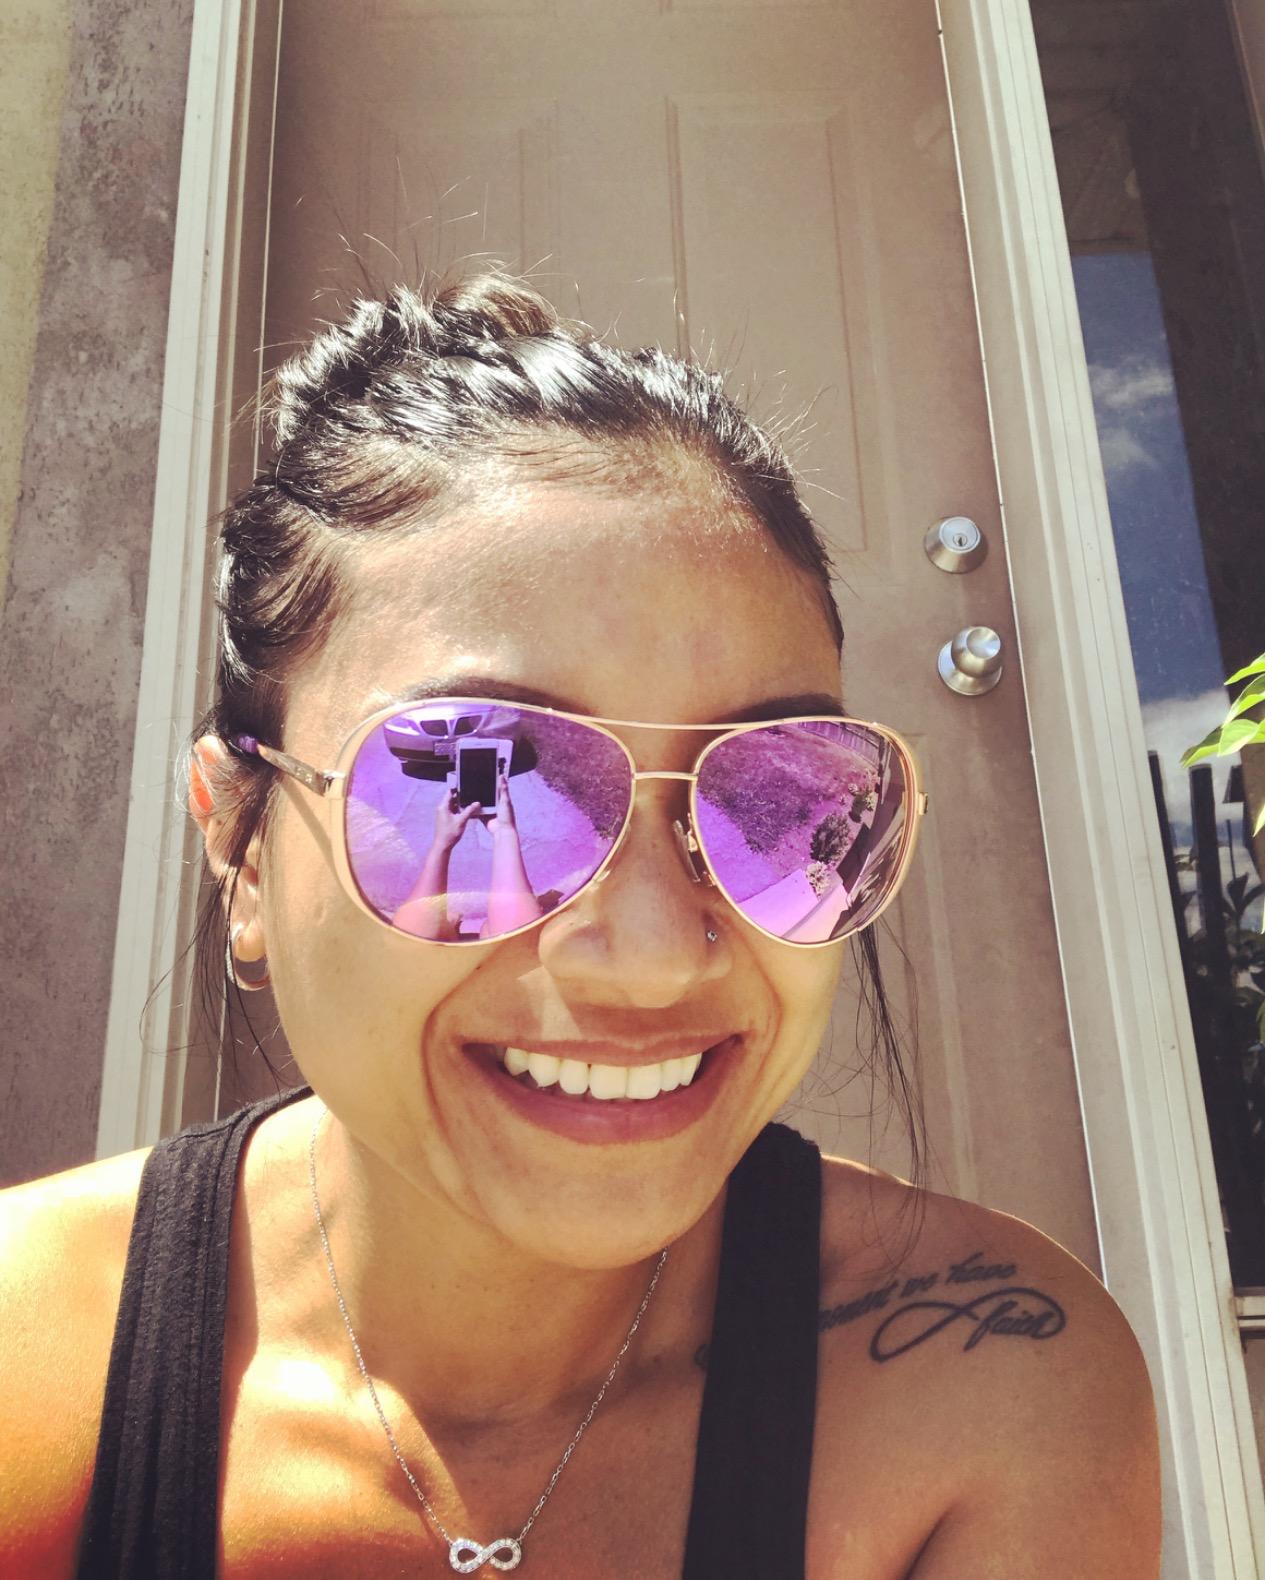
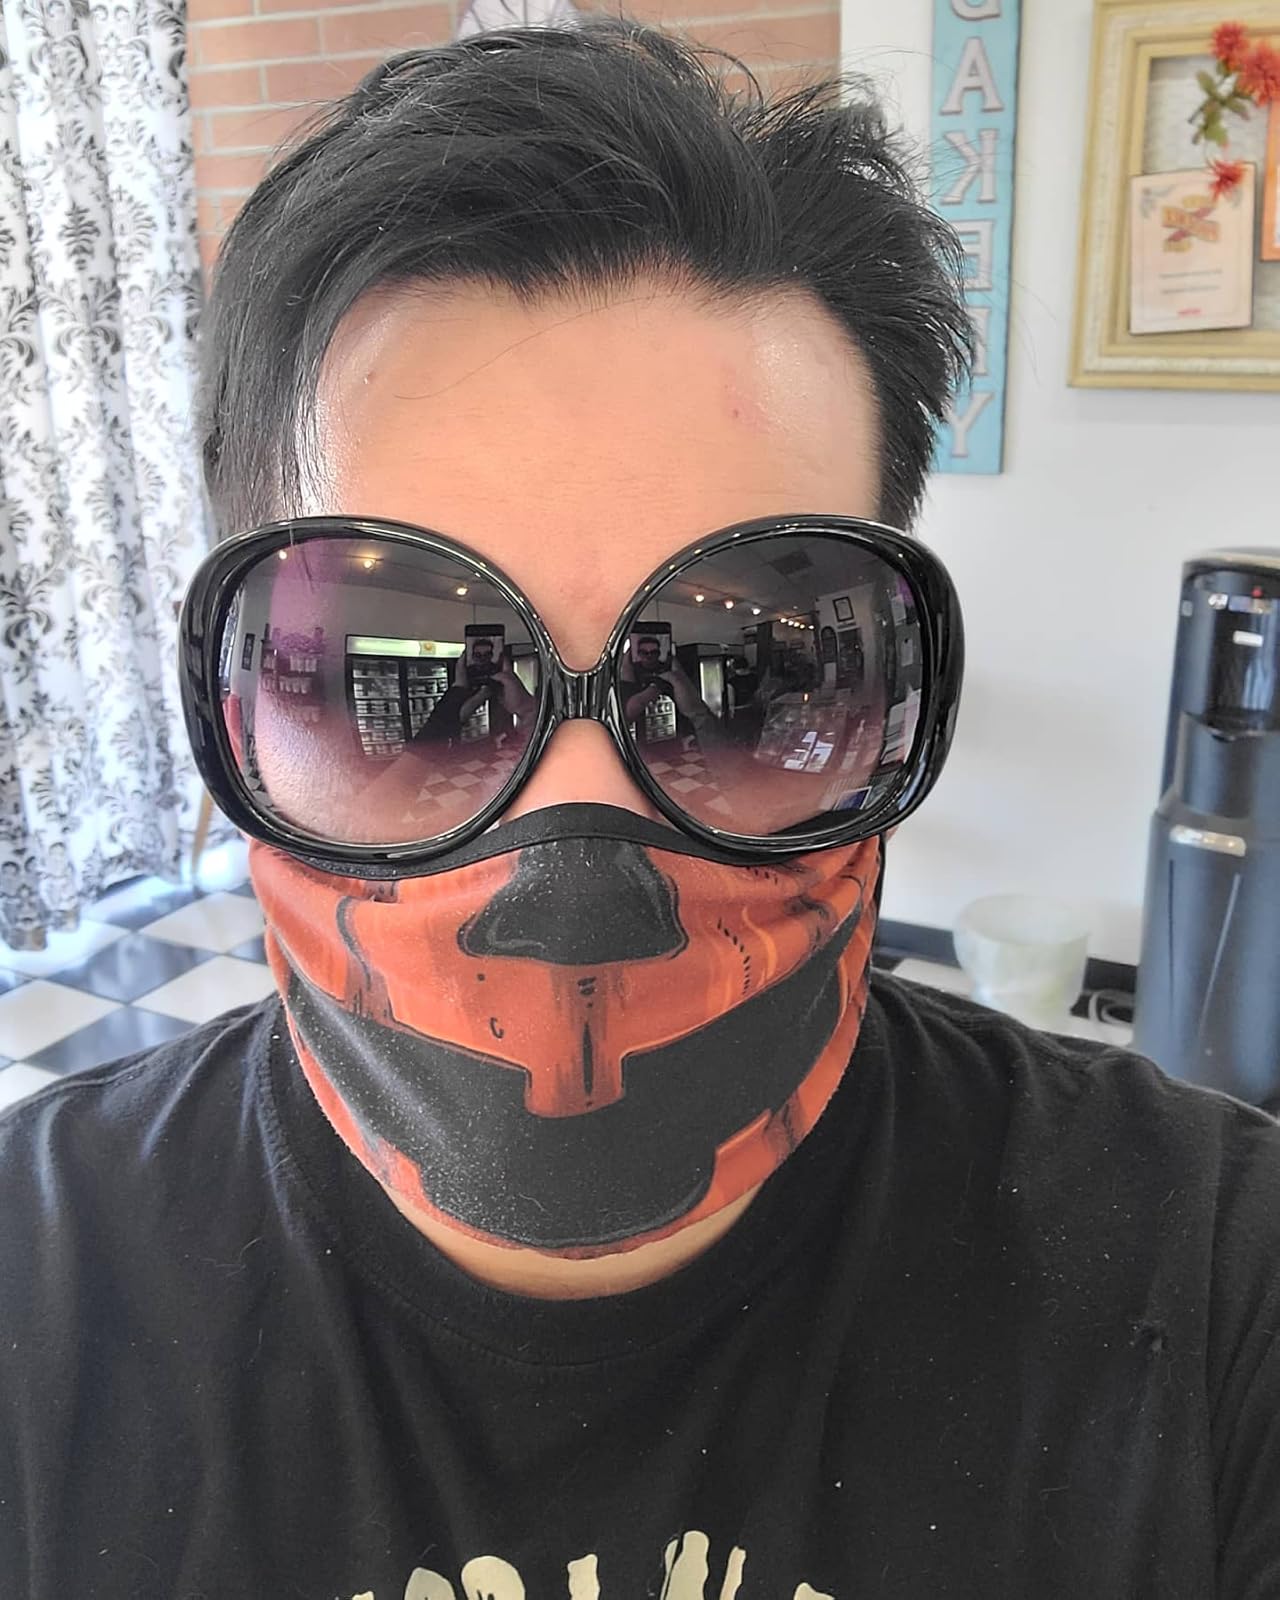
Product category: accessories_sunglasses
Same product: no